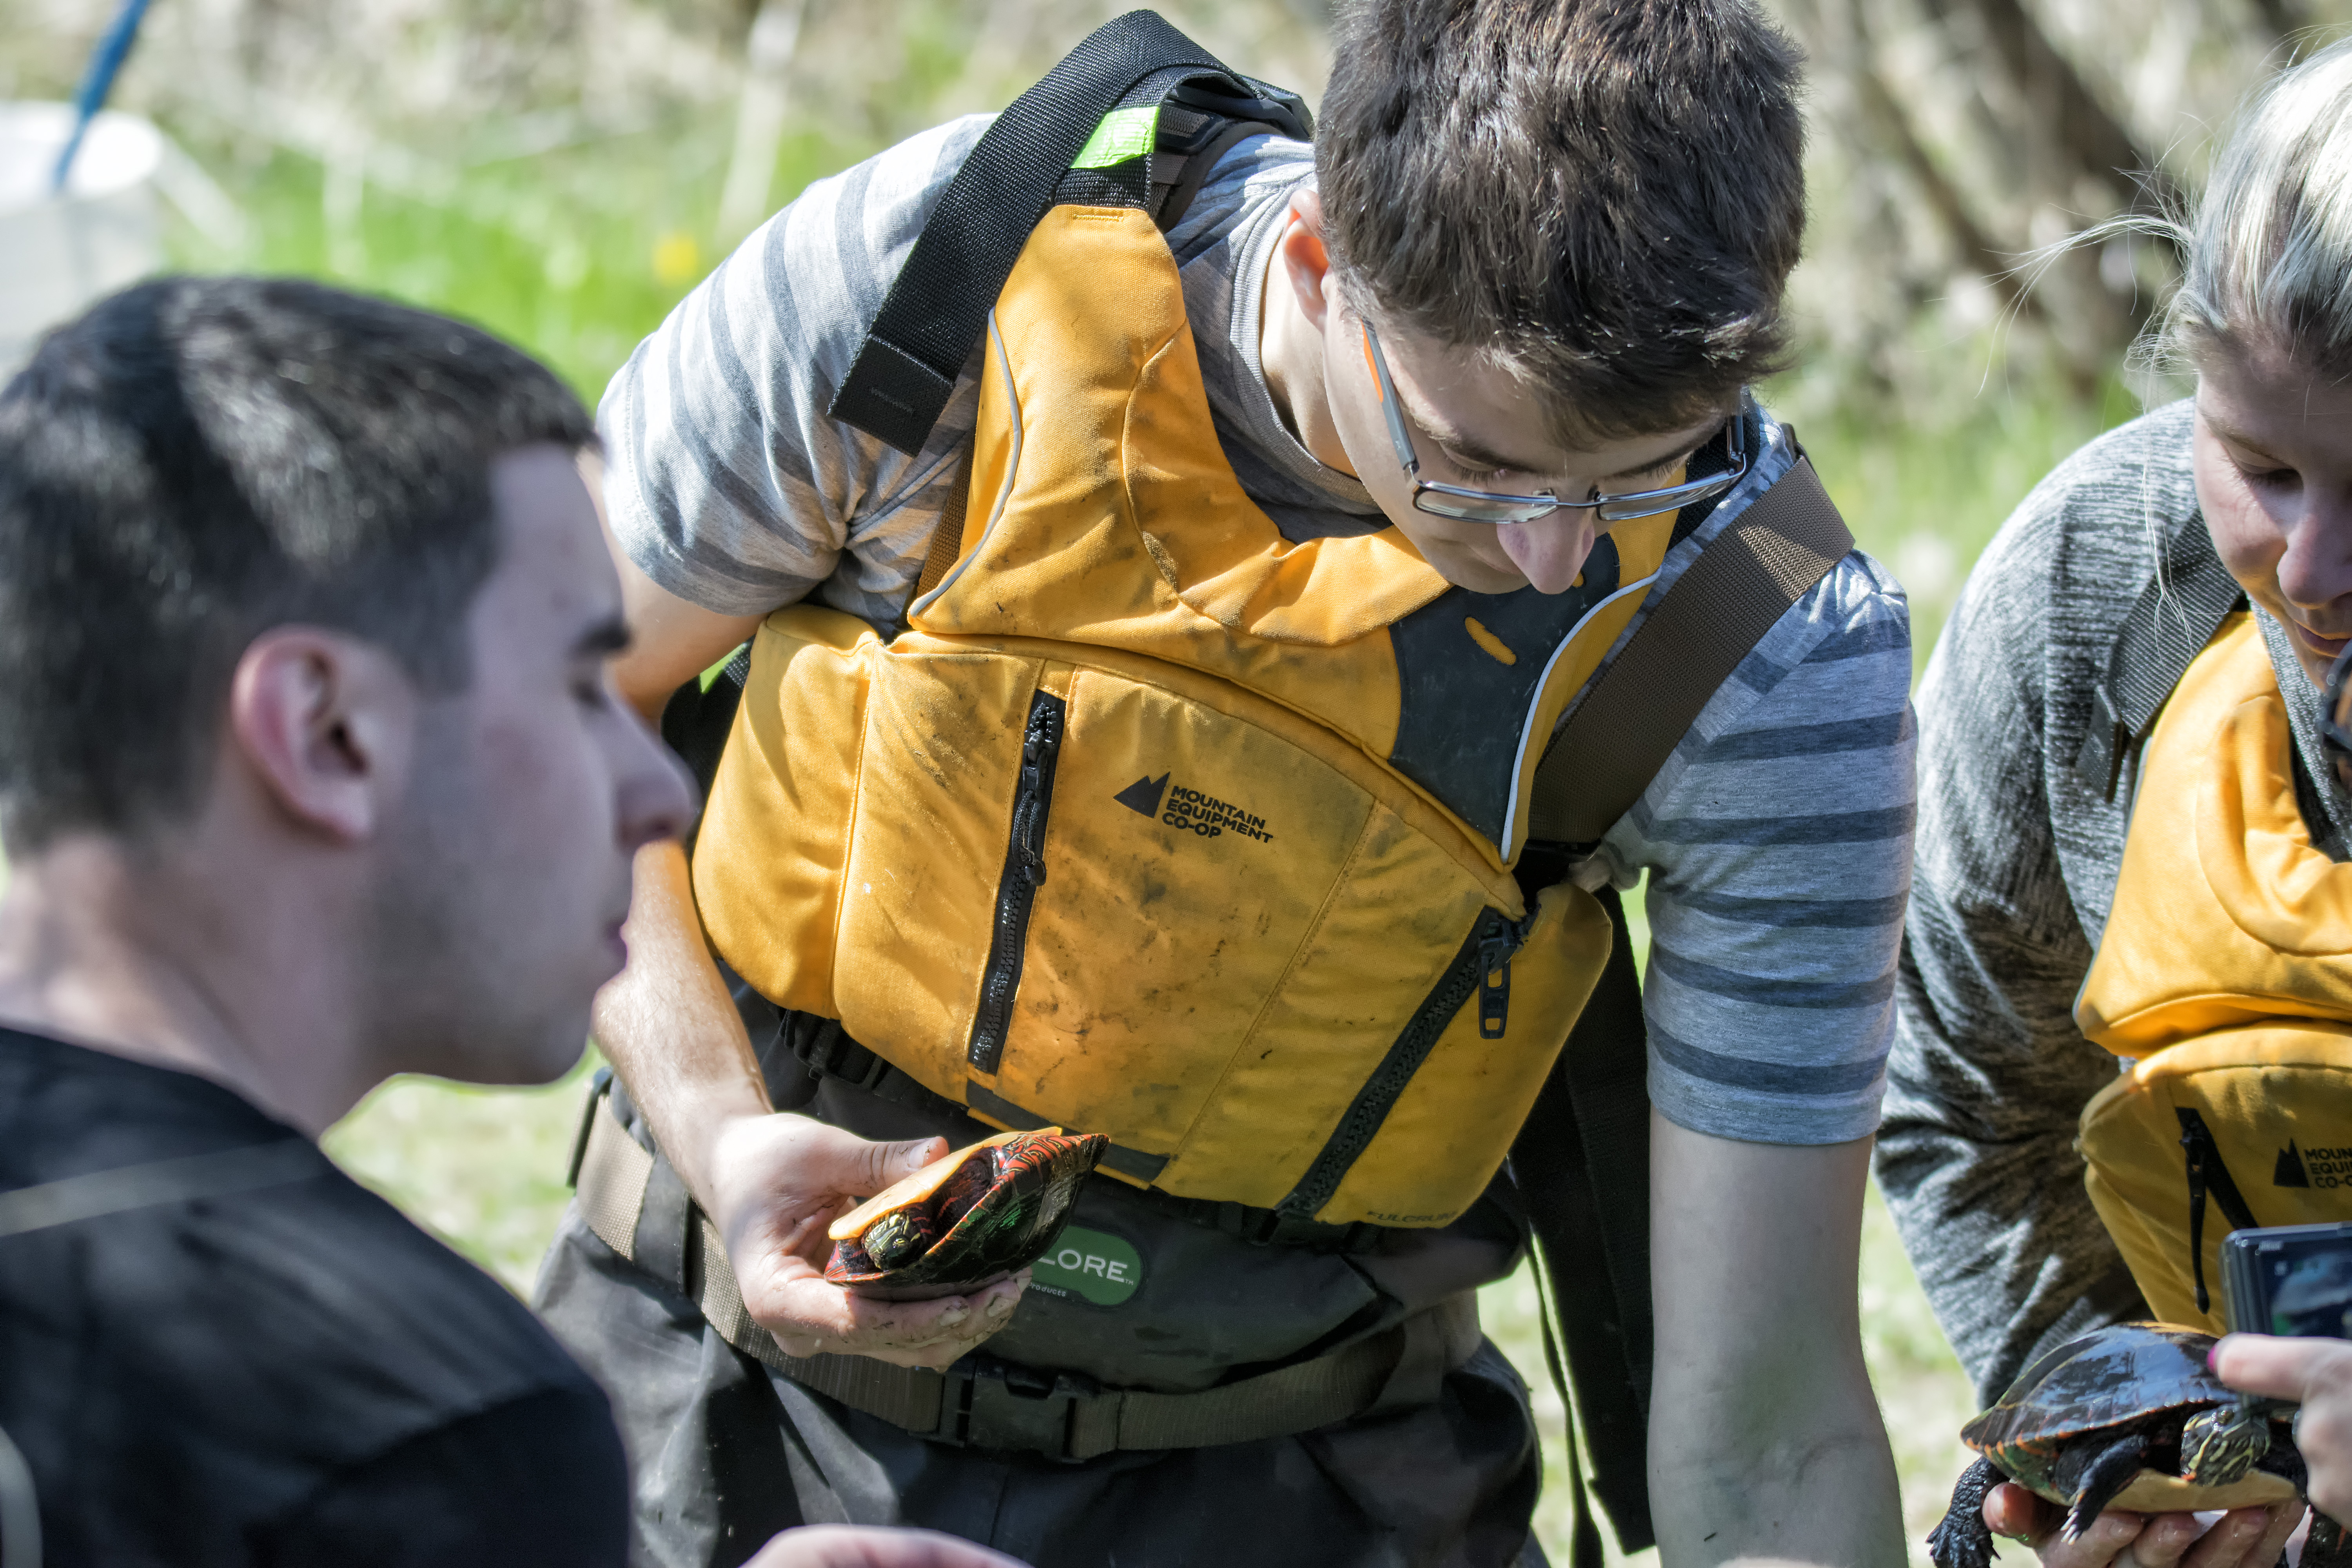
person, canada, quebec, personne, sherbrooke, laborer